Coal in Australia

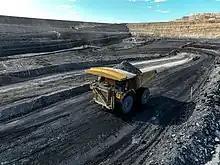
A haul truck moves overburden at Carmichael coal mine, 2022

The largest coal producers in Australia are BHP, Glencore, Yancoal, Peabody, Anglo American and Whitehaven Coal. As at June 2023, coal companies in Australia were making windfall profits due to the Russian invasion of Ukraine. However, international sanctions against Russia and the energy transition in Europe are also forcing Russia to direct its coal exports eastward, creating more competition with Australian exports in the long term.